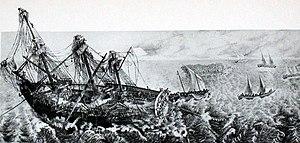
Cette page liste des naufrages connus et documentés.
La Mauritanie, en forme longue la république islamique de Mauritanie, est un pays d'Afrique du Nord-Ouest, situé entre 15 et 27 degrés de latitude nord et 5 et 17 degrés de longitude ouest. La Mauritanie fait partie de l'Union africaine, de la Ligue arabe, de l'Union du Maghreb arabe, de l'Organisation de la coopération islamique et de l'Organisation pour la mise en valeur du fleuve Sénégal, en plus d'être membre de l'Organisation internationale de la francophonie. La capitale de l'actuelle Mauritanie est Nouakchott. Les autres villes principales sont Nouadhibou, Kiffa, Kaedi, Zouérate et Rosso.
La Méduse est une frégate française qui fait naufrage le 2 juillet 1816 au large des côtes de l'actuelle Mauritanie, entraînant la mort de 160 personnes, dont 147 abandonnées sur un radeau de fortune. Ce naufrage cause un scandale retentissant en France au début de la Restauration. Il est illustré par un tableau célèbre de Théodore Géricault exposé en 1819 : Le Radeau de La Méduse.
Fortune de mer est un terme qui correspond à un accident de mer.